Fermín Sanz-Orrio

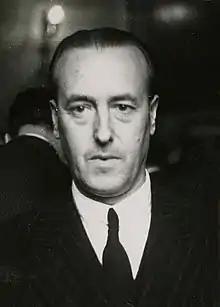

Fermín Sanz-Orrio y Sanz (14 July 1901 – 29 November 1998) was a Spanish politician who served as Minister of Labour of Spain between 1957 and 1962, during the Francoist dictatorship.